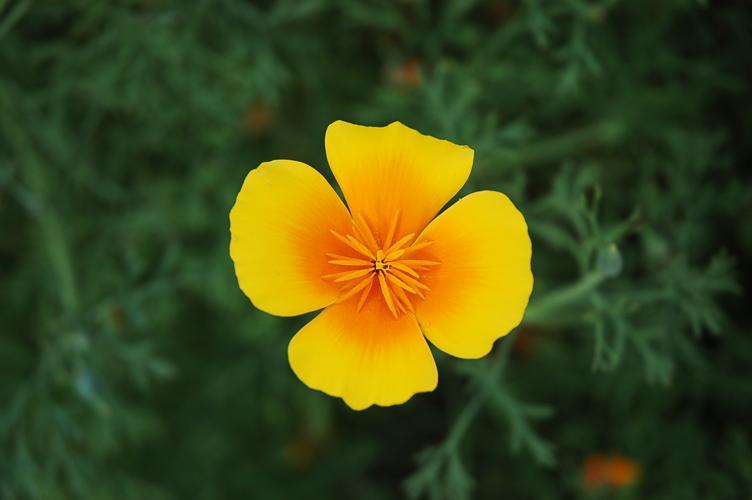
Label: californian poppy